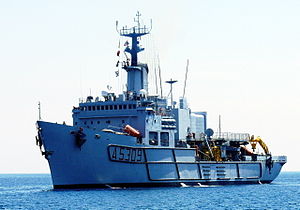
Ubådsbjærgningsfartøj
Anteo (A 5309), italiensk ubådbjærgningsfarøj
Et ubådsbjærgningsfartøj er en skibtype der er udrustet til at kunne foretage redningsoperationer på nødstedte undervandsbåde eller kunne foretage bjærgningsoperationer på dybt vand. Ubådsbjærgningsfartøjer er typisk militære skibe på grund af deres meget specifikke opgave. Metoderne hvorved man kan redde personer fra undervandsbåde omfatter blandt andet en avanceret dykkerklokke som kan sænkes ned og forbindes med undervandsbåden, redningsubåde eller dybdedykning.